The Players (2012 film)

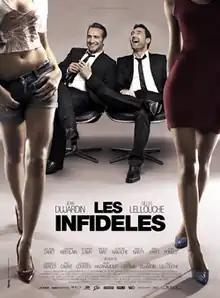
Theatrical release poster

The Players is a 2012 French sex comedy anthology film starring Jean Dujardin and Gilles Lellouche, with each of them also directing and writing a segment.